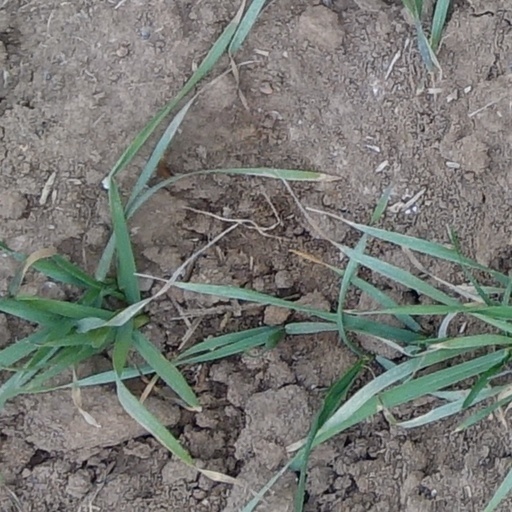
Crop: wheat